KGF (film series)

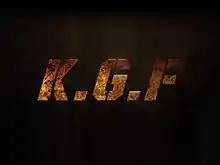
Official KGF film series logo

KGF is an Indian Kannada-language epic period action film series set mostly in the Kolar Gold Fields, which gives the series its name, created by Prashanth Neel and produced by Hombale Films starring Yash in lead role with an ensemble supporting cast. Set in the late 1970s and early 1980s, the series follows two narrators, Anand Ingalangi and his son Vijayendra Ingalangi, who gives an interview of a book written by Anand to a leading news channel, which tells the life story of Raja Krishnappa Bairya alias Rocky (Yash), a Mumbai-based high ranking mercenary born in poverty, and how he became the most dreaded person at that time.